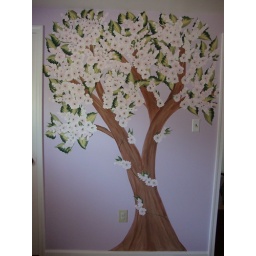
Painted tree in bedroom